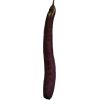
Label: eggplant_long